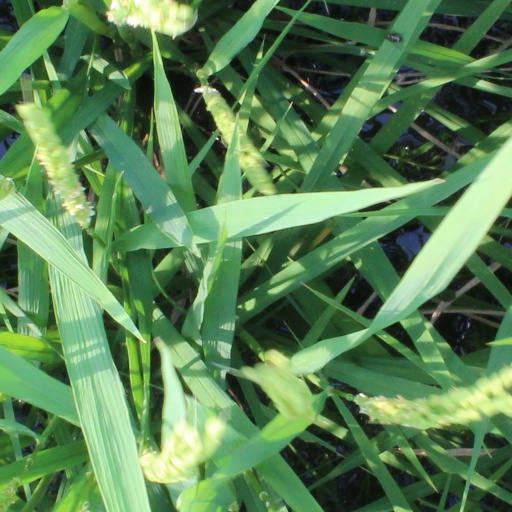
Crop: rice